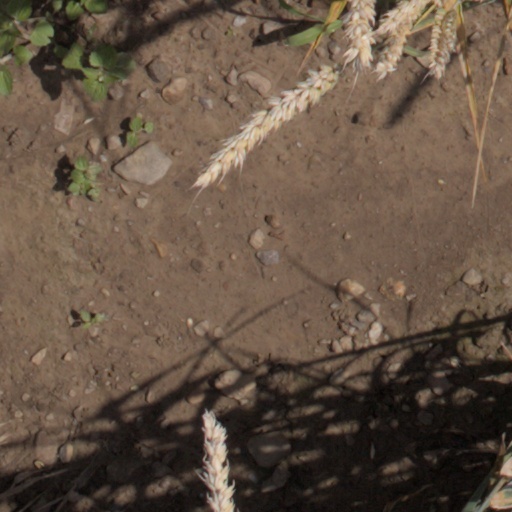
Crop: wheat